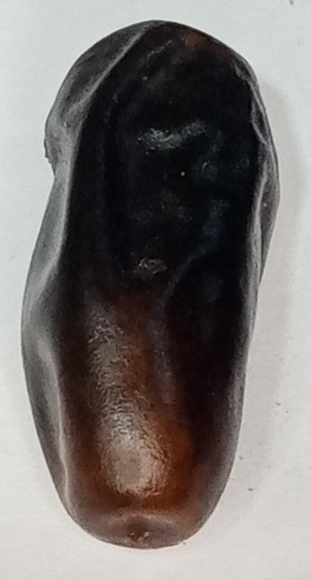
Variety: gajar
Size: medium
Grade: grade-1